Bertram Prance

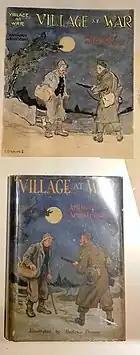
Original artwork and book cover for "Village at War" by Anthony Armstrong (1941)

Between the wars his works were published in such periodicals as "The Humorist", "London Opinion", "Punch" and "Tatler". During this period he was in demand as a book illustrator, working for Anthony Armstrong and on the books of his friend B.C. Hilliam of the singing-duo Mr. Flotsam and Mr. Jetsam. In 1934 he exhibited a painting at the Royal Academy Summer Exhibition. Shown is Prance’s original design and the printed cover for "Village at War" (1941) to a text by Armstrong which shows how the book cover differed from the original artwork. The book was a humorous fictional account of village life during World War II. After the War Prance illustrated the "Lone Pine" series of books for children by Malcolm Saville. He was a member of the Savage Club and was an active member of the London Sketch Club, being elected President of the latter in 1948.